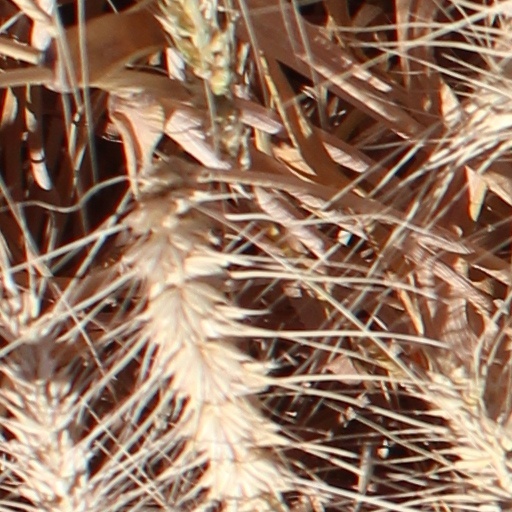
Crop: wheat